Paris in the Belle Époque

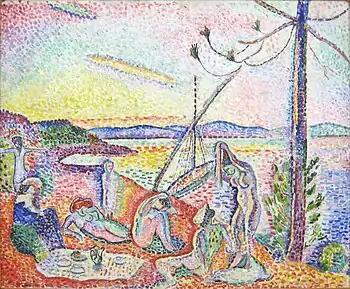
"Luxe, Calme, et Volupté" by Henri Matisse (1904)

Émile Zola was born in Paris in 1840, the son of an Italian engineer. He was raised by his mother in Aix-en-Provence, then returned to Paris in 1858 with his friend Paul Cézanne to attempt a literary career. He worked as a mailing clerk for the publisher Hachette and began attracting literary attention in 1865 with his novels in the new style of naturalism. He described in intimate details the workings of Paris department stores, markets, apartment buildings and other institutions, and the lives of the Parisians. By 1877, he had become famous and wealthy from his writing. He took a central role in the Dreyfus affair, helping win justice for Alfred Dreyfus, a French artillery officer of Alsatian Jewish background, who had falsely been accused of treason.